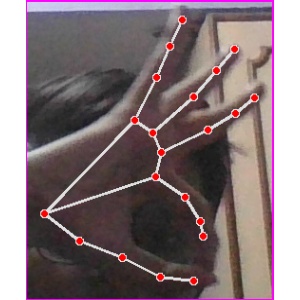
अक्षर: ण